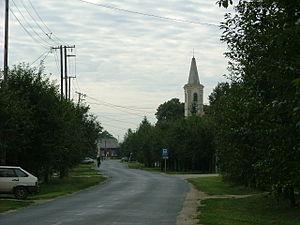
Rábacsécsény est un village et une commune du comitat de Győr-Moson-Sopron en Hongrie.